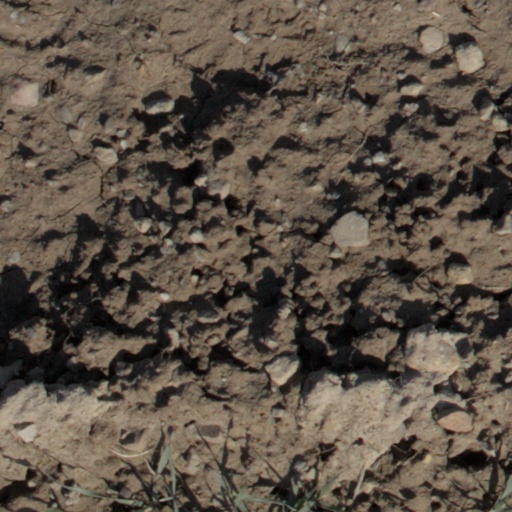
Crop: wheat